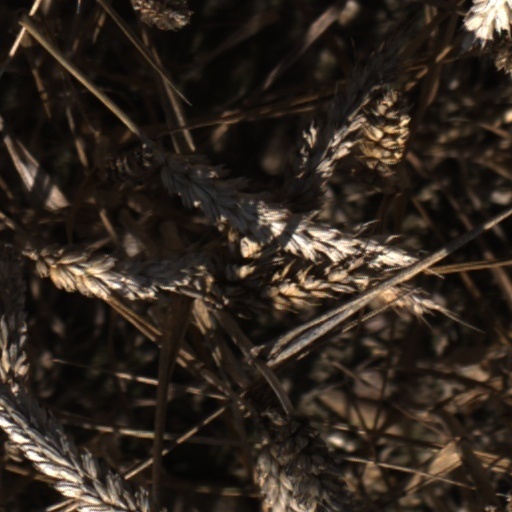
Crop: wheat